List of UK top-ten singles in 2018

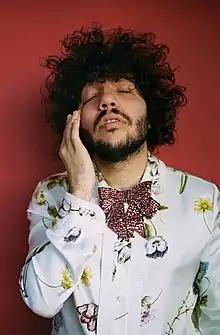
US record producer and songwriter Benny Blanco teamed up with American singers Halsey and Khalid for the hit single "Eastside", which entered the UK top 10 in August of this year and spent a week at number-one.

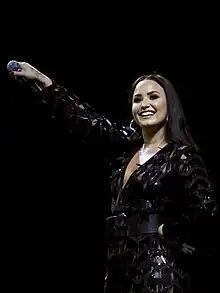
Demi Lovato achieved her first UK number-one single in June 2018 after providing vocals on Clean Bandit's "Solo", which lasted eight weeks in the top 10.

The following table shows artists who have achieved two or more top 10 entries in 2018, including singles that reached their peak in 2017. The figures include both main artists and featured artists, while appearances on ensemble charity records are also counted for each artist. The total number of weeks an artist spent in the top ten in 2018 is also shown.